2014 Los Angeles Dodgers season

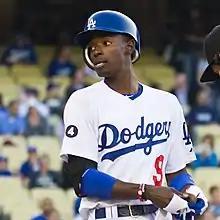
Shortstop Dee Gordon was selected to his first All-Star game

The Dodgers traveled to Chase Field to play the Diamondbacks on April 11. Adrián González was 3 for 4 with 5 RBI and a homer as the Dodgers won 6–0 in the opener of the series. Greinke picked up his third win of the season when he pitched innings while allowing only one run and striking out eight the next night. González hit a two-run homer in the game. The Dodgers won 8–5, despite Brandon League allowing three runs to score in the ninth. González, Kemp and Juan Uribe all homered as the Dodgers completed the sweep of the Diamondbacks 8–6. The Dodgers next dropped the opener of a three-game series at AT&T Park to the Giants in 12 innings. The Giants also won the next game, 2–1, despite an effective start by Paul Maholm, who allowed only one run in six innings. Ryu pitched seven scoreless innings in the series finale as the Dodgers won 2–1, he became the first Dodger pitcher since Orel Hershiser in 1988 to pitch four consecutive scoreless road starts.